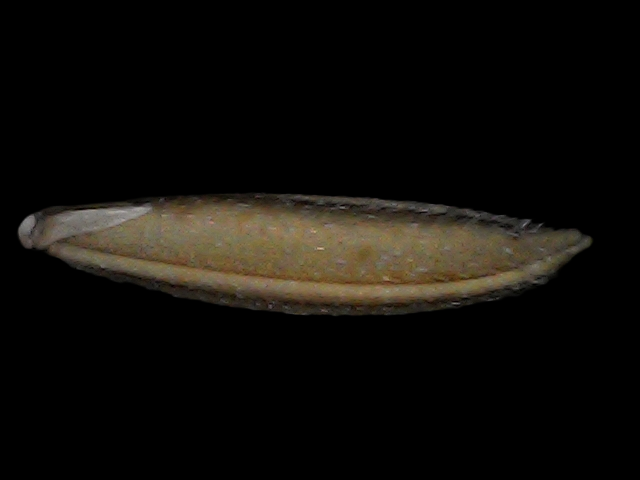
Rice variety: Bd87